N1 highway (Philippines)

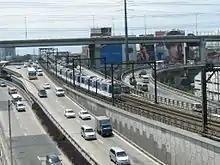
Magallanes Interchange in Makati

From Sipocot, N1 traverses the municipalities of Libmanan, Pamplona, San Fernando, and Milaor (where it is alternatively known as Mabolo Road) in Camarines Sur before entering the City of Naga. N1 enters Naga, bypassing its "poblacion" as Roxas Avenue or Diversion Road before turning east at the Naga Rotonda to follow Maharlika Highway to enter Pili, the provincial capital. It then traverses the municipalities of Bula, Baao, Nabua, and Bato.